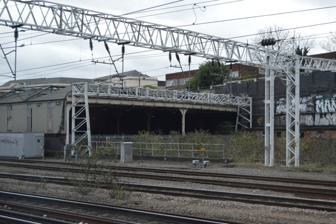
Building: Euston Downside Carriage Maintenance Depot
Country: United Kingdom
Year built: 1905
Former railway maintenance depot in Camden, London Euston Downside Carriage Maintenance Depot The disused depot seen from the main line in 2014 Location Location Camden, London Coordinates 51°31′59″N 0°8′34″W / 51.53306°N 0.14278°W / 51.53306; -0.14278 OS grid TQ288833 Characteristics Owner Network Rail Depot code EN (1973 -) Type Diesel History Opened 1905 Closed 2004 Euston Downside Carriage Maintenance Depot was a carriage maintenance depot located in Camden, London , England. The depot was situated on the west side of the West Coast Main Line to the north of London Euston station . History The depot, which was used to maintain railway carriages for the London, Midland and Scottish Railway and, after nationalisation, for British Railways , was completed in 1905. Over time the focus of the maintenance activities at the depot changed from passenger carriages to freight locomotives. In 1995, a consortium known as North and South Railways purchased the parcels division of British Rail and, with it, the Euston Downside Carriage Maintenance Depot. North and South Railways became English, Welsh & Scottish Railway and was subsequently acquired by Deutsche Bahn becoming DB Cargo UK . The depot subsequently became known as the "DB Cargo Shed". After locomotive-hauled trains were replaced by Pendolinos in 2002 and the Royal Mail traffic was transferred to the roads in 2003, the depot became obsolete and closed in 2004. In 2018 the depot was demolished in advance of the start of tunnelling work for the High Speed 2 Euston approach tunnels and the extension of Granby Terrace Bridge. References Wikimedia Commons has media related to Euston Downside carriage depot .